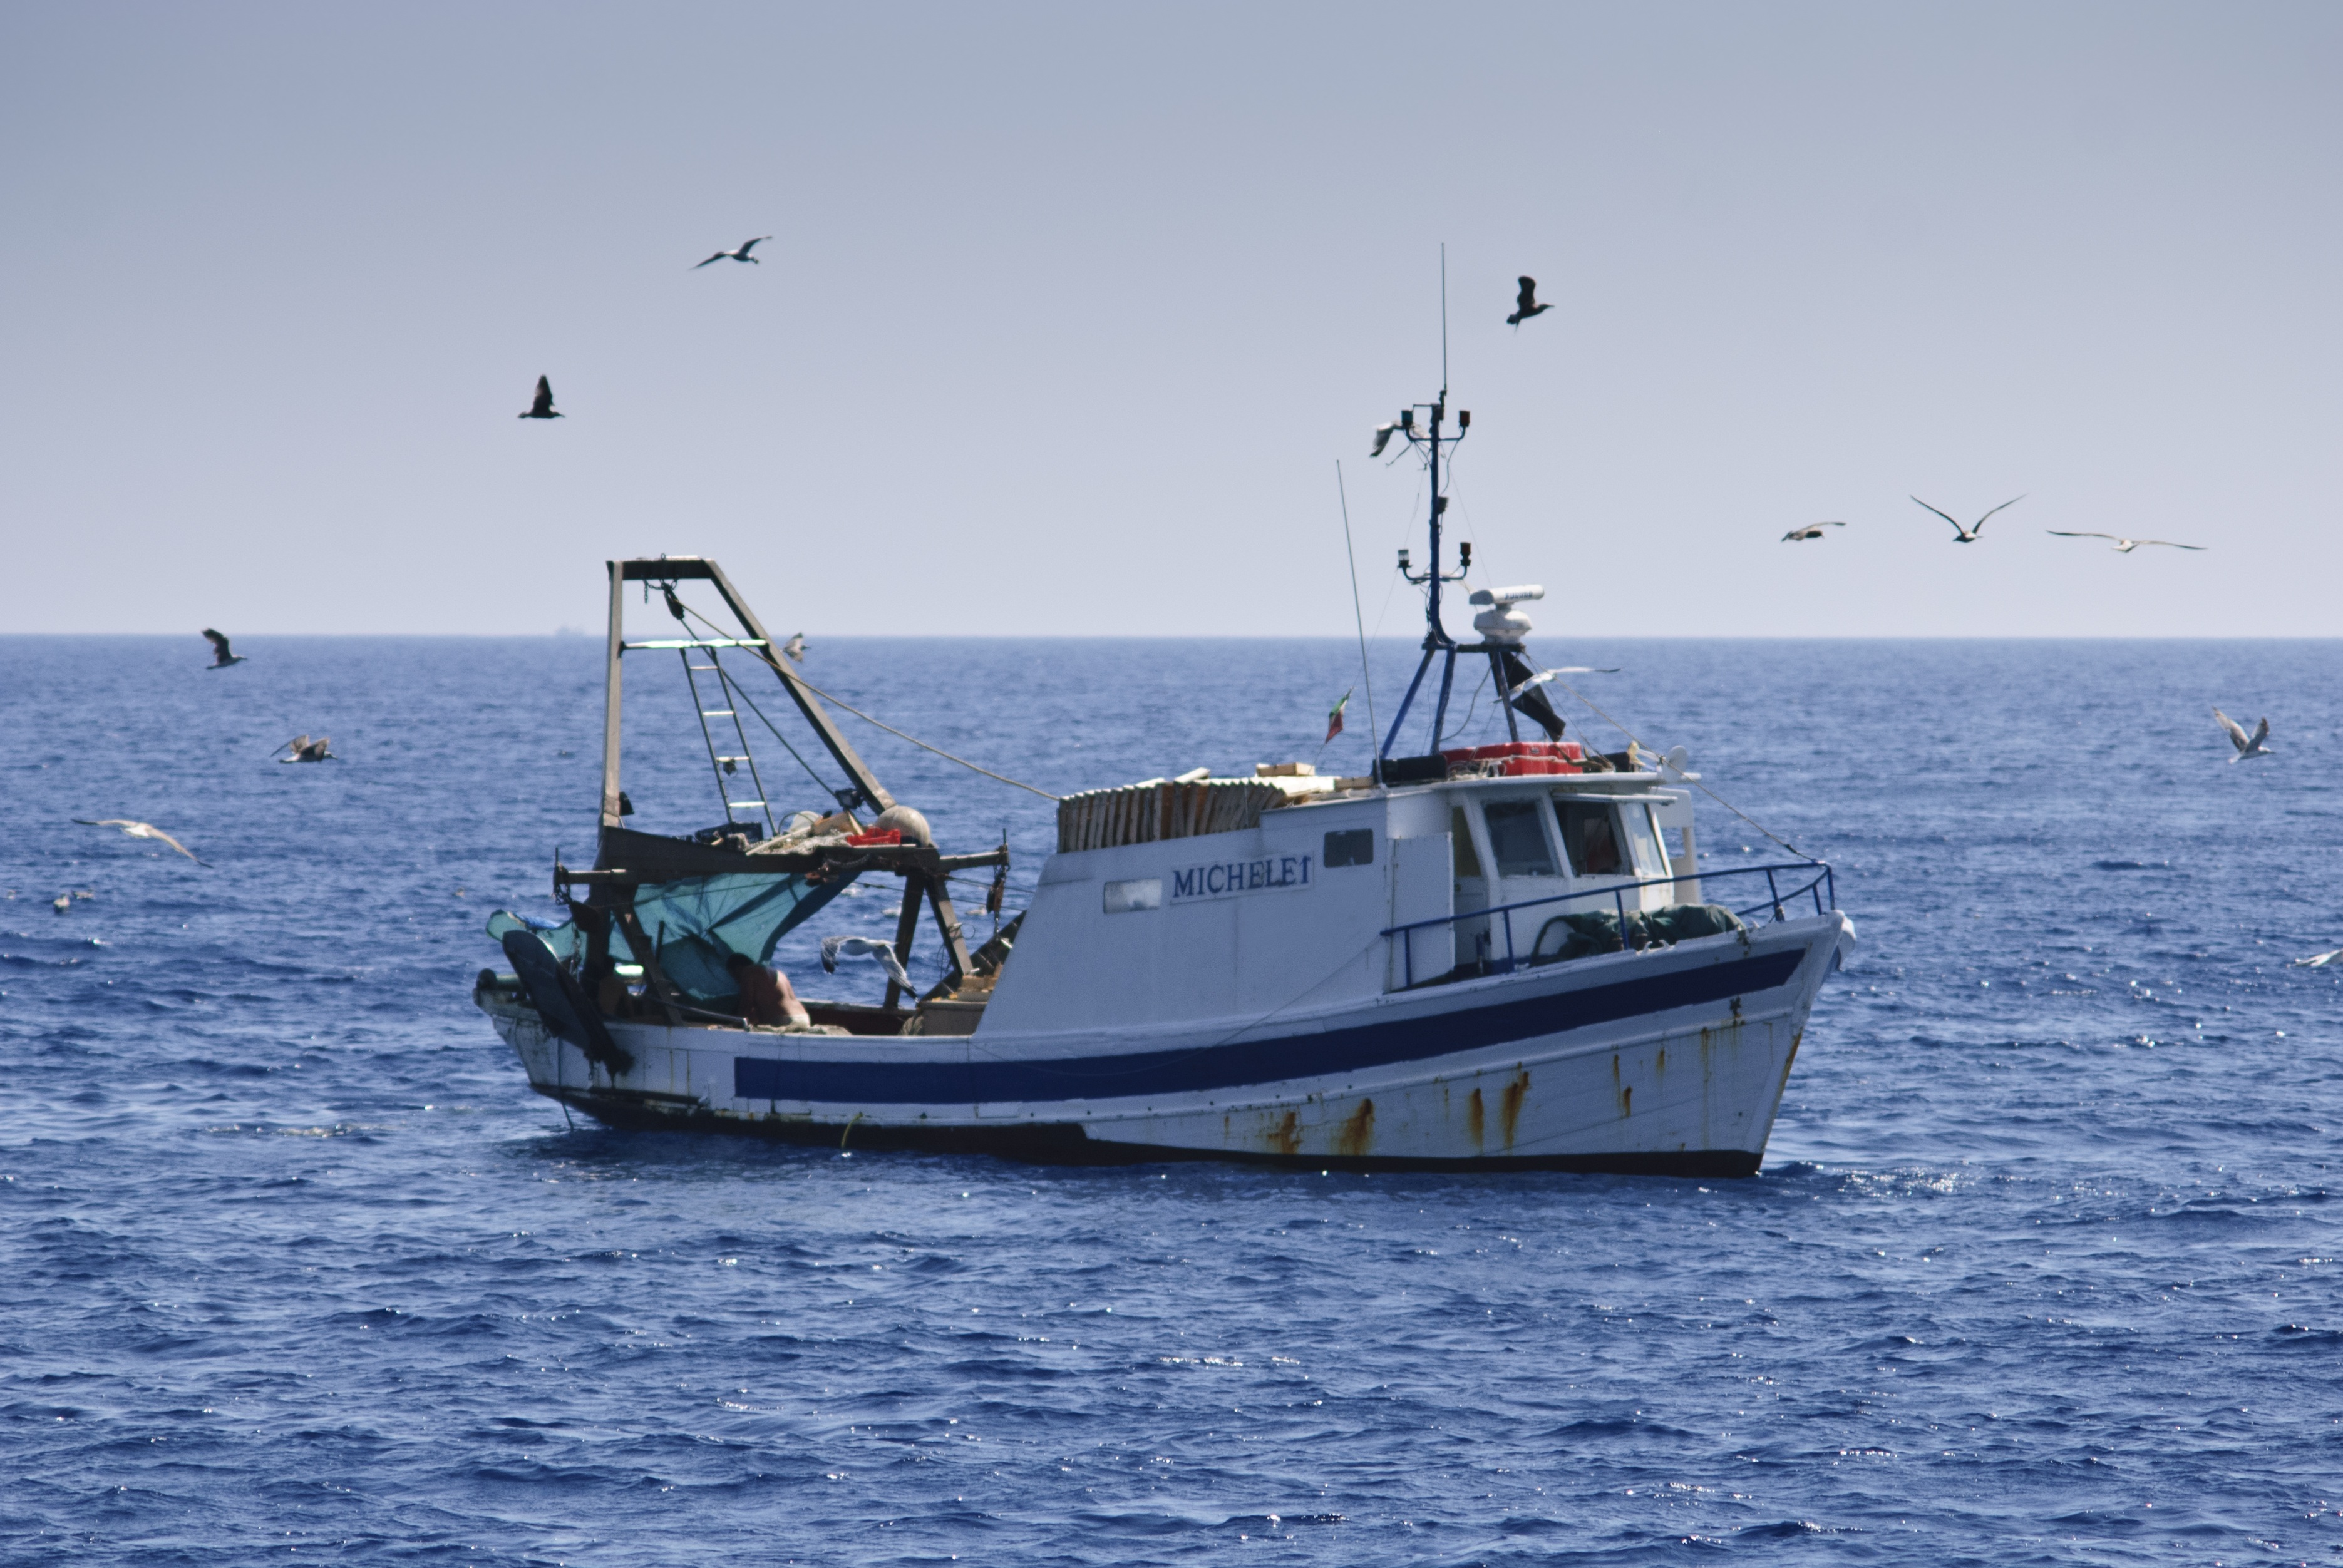
sea, coast, water, boat, vehicle, fishing, bay, boating, watercraft, cutter, fishing vessel, calm sea, the coast, fishing boats, natural sea, the horizon, skiff, fishing trawler, patrol boat